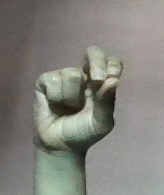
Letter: gaaf